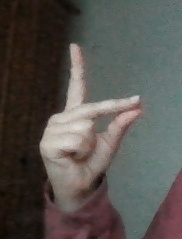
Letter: ta